Farrah Moan

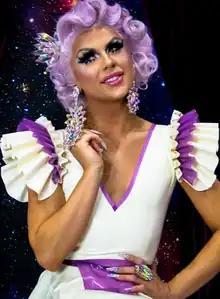
Farrah Moan at RuPaul's DragCon LA 2018

Cameron Clayton, better known by the stage name Farrah Moan (born September 11, 1993), is an American drag queen, model, actress, make-up artist and internet personality best known for participating in the 9th season of the reality TV show "RuPaul's Drag Race", placing eighth, as well as participating in the 4th season of "All Stars", where she placed ninth. Her stage name is a pun on the term "pheromone", whilst also being a reference to American actress Farrah Fawcett. In some interviews, she jokingly states that her drag surname is a reference to "being a whore".